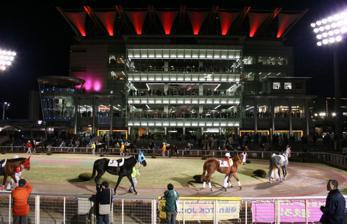
Building: Ohi Racecourse
Country: Japan
Year built: 1950
Ohi Racecourse 大井競馬場 Paddock at the Ohi Racecourse Location Shinagawa , Tokyo , Japan Owned by Tokyo Keiba Inc. Date opened 1950 Course type Flat Notable races Tokyo Daishoten Teio Sho Japan Dirt Derby Official website Ohi Racecourse ( 大井競馬場 , Ōi Keiba-jō ) , also known as Tokyo City Keiba (TCK), is located in Shinagawa, Tokyo , Japan . Built in 1950 for horse racing , on weekends it also hosts one of the largest Tokyo-area flea markets . [1] The racecourse is located near Ōi Keibajō Mae Station on the Tokyo Monorail . The Tokyo City Cup held annually at Santa Anita Park in Arcadia, California honors the partnership between the American racetrack and Ohi Racecourse. In recognition of their relationship, TCK holds "Santa Anita Week" each summer which features the one mile G3 "Santa Anita Trophy". Notable races Month Race Distance Age/Sex Grade I (International) December Tokyo Daishōten 2000m 3yo + Jpn Grade I April Haneda Hai 1800m 3yo June Tokyo Derby 2000m 3yo June Teio Sho 2000m 4yo + October Japan Dirt Derby 2000m 3yo Jpn Grade II March Keihin Hai 1700m 3yo October Ladies' Prelude 1800m 3yo f/m + October Tōkyo Hai 1200m 3yo + Jpn Grade III February Kumotori Sho 1800m 3yo April Tokyo Sprint 1200m 4yo + SI (South Kanto) May Tokyo Princess Sho 1800m 3yo f October Haiseiko Kinen 1600m 2yo December Tokyo Nisai Yūshun Himba 1600m 2yo f SII (South Kanto) February Kinpai 2600m 4yo + June Yūshun Sprint 1200m 3yo September Tokyo Kinen 2400m 3yo + November Mile Grand Prix 1600m 3yo + December Katsushima Okan 1800m 3yo + SIII (South Kanto) March Fujino Wave Kinen 1400m 4yo + April Brilliant Cup 1800m 4yo + August Santa Anita Trophy 1600m 3yo + August Kuroshio Hai 1800m 3yo September After 5 Star Sho 1200m 3yo + September Gold Junior 1400m 2yo December Gemstone Sho 1200m 2yo December Tokyo Cinderella Mile 1600m 3yo f/m + Former races Tokyo Okan Sho - Ended in 2001 Track records Source： TCK Record † Reference Time. Last updated on October 4, 2023. Distance Time Racehorse Sex Weight Jockey Date Recorded 1000m 57.7 Noah Vigorous Mare 5 51kg Genki Fujimoto June 29, 2023 1200m 1:10.0 Don Frankie Horse 4 56kg Kenichi Ikezoe October 4, 2023 1400m 1:23.0 Agari Speed Colt 3 53kg Kiyomatsu Akama August 30, 1977 Inner 1500m 1:31.5 Kikumatsu O Mare 4 53kg Takemi Sasaki June 14, 1980 Inner 1600m 1:37.2 Adjudi Mitsuo Horse 5 57kg Hiroyuki Uchida April 12, 2006 Left 1650m 1:42.3 Sabuno Hakutaka Horse 5 57kg Tsubasa Sasagawa September 22, 2023 1700m 1:43.2 Mutsu Hikari Horse 5 52kg Motohiro Akamine July 12, 1977 1800m 1:49.6 Miracle Legend Mare 4 55kg Yasunari Iwata November 3, 2011 2000m 2:00.4 Smart Falcon Horse 5 57kg Yutaka Take December 29, 2010 2400m 2:29.7 Good Boy Colt 3 57kg Saburō Takahashi November 4, 1977 2600m 2:42.8 Agnes Chikara Horse 5 55kg Tsuneo Takayanagi May 27, 1977 See also National Association of Racing References Tokyo City Racecourse website (Japanese language) Tokyo City Cup at Santa Anita Park official website v t e Horse racing venues in Japan Japan Racing Association Active Tokyo Nakayama Kyoto Hanshin Chukyo Fukushima Niigata Sapporo Hakodate Kokura Defunct Meguro Yokohama Naruo Miyazaki National Association of Racing Active Ohi Funabashi Kawasaki Urawa Obihiro Monbetsu Morioka Mizusawa Kanazawa Kasamatsu Nagoya Sonoda Himeji Kochi Saga Defunct Asahikawa Kitami Iwamizawa Ayashi Ishinomaki ( Hebita - Mizuoshi ) Kogota Akita Odate Kaminoyama Toride Utsunomiya Ashikaga Takasaki Kashiwa Hachioji Haneda Sanjo Kofu Kakamigahara Yokkaichi Nagaoka Osaka Haruki Akashi Awaji Nara Kimiidera Masuda Hamada Fukuyama Yanai Fukuma Arao Nakatsu Miyakonojo Kanoya Kagoshima 35°35′28.82″N 139°44′33.39″E / 35.5913389°N 139.7426083°E / 35.5913389; 139.7426083 This article about a sports venue in Japan is a stub . You can help Wikipedia by expanding it . v t e This article about a horse racing venue is a stub . You can help Wikipedia by expanding it . v t e